Rhea Perlman

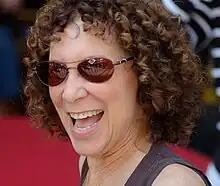
Perlman at a ceremony for Danny DeVito to receive a star on the Hollywood Walk of Fame, 2011

In the 1990s, Perlman starred in several TV movies and motion pictures. In 1992, she starred in the made-for-TV-movie, "To Grandmother's House We Go" opposite Ashley Olsen and Mary-Kate Olsen, playing the wife of Jerry Van Dyke's character; the couple kidnapped the Olsen Twins' characters, hoping to cash in on ransom before Christmas. Other TV films in which she starred included the dramas "A Place to Be Loved" and "In Spite of Love." Perlman's motion picture roles included "There Goes The Neighborhood" (1992), "Canadian Bacon" (1995), "Carpool" (1996), "Sunset Park" (1996), and "Matilda" (1996). She had a cameo in the film "10 Items Or Less" (2006), and also starred in the 2007 independent film "Love Comes Lately."